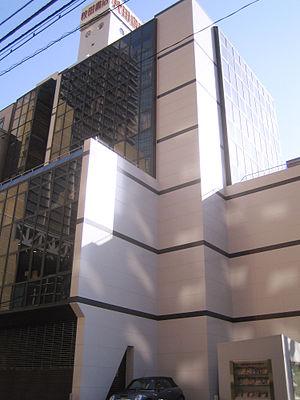
Akita Shoten, officiellement Akita Publishing Co., Ltd., est une maison d'édition japonaise. Créée le 10 août 1948, Akita Shoten publie d'abord des livres pour enfants, et à présent des mangas.